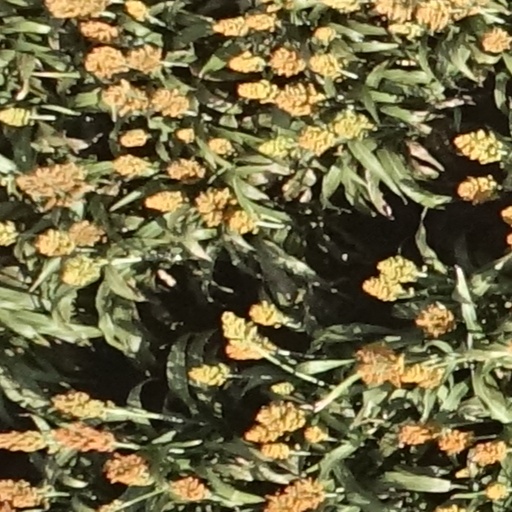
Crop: sorghum